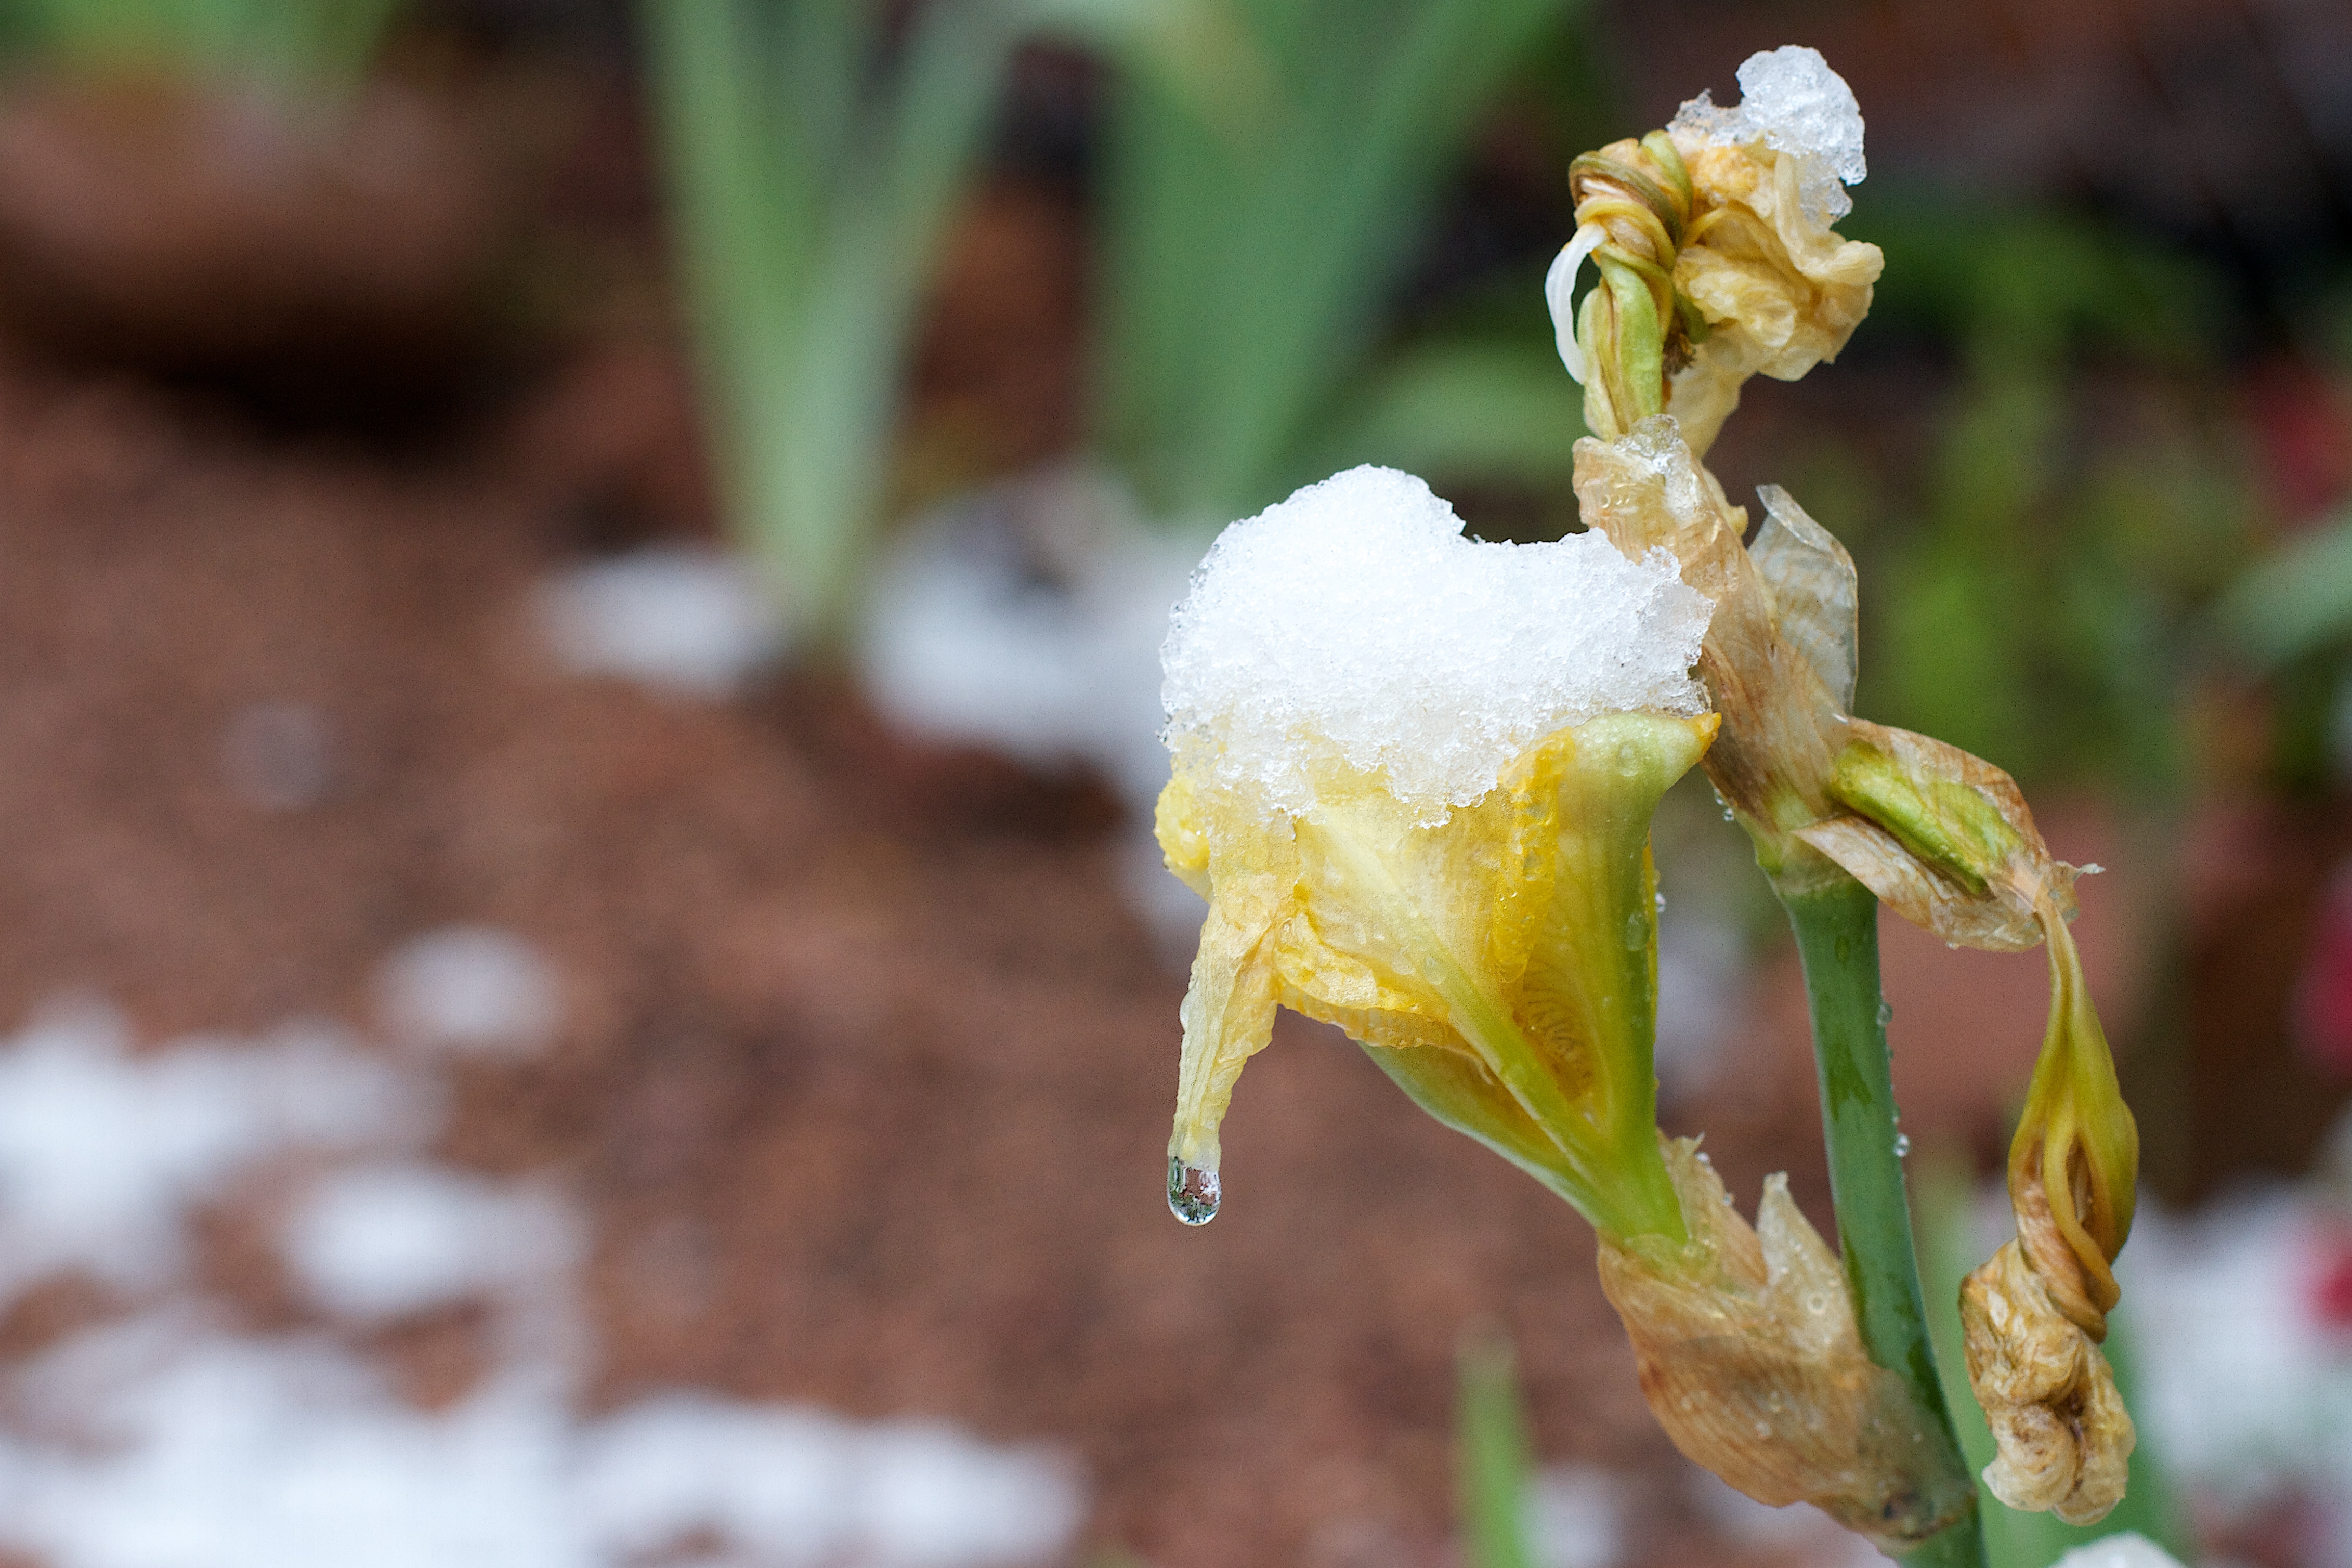
nature, blossom, plant, leaf, flower, spring, autumn, botany, flora, wildflower, close up, bud, macro photography, flowering plant, plant stem, land plant